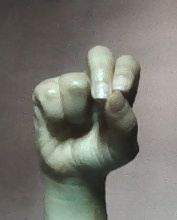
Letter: gaaf